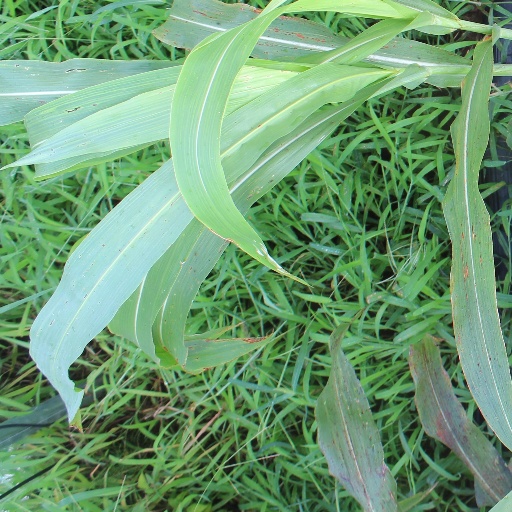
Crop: sorghum